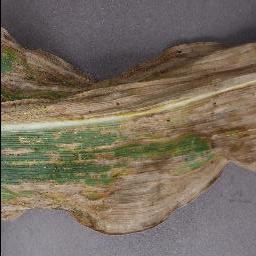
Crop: corn
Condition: (maize)_cercospora_spot_gray_spot